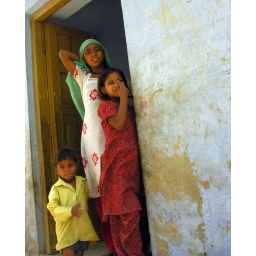
Children at door of home in rural village in Rajasthan in India.